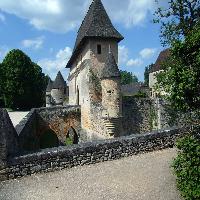
Weather: sun or clear